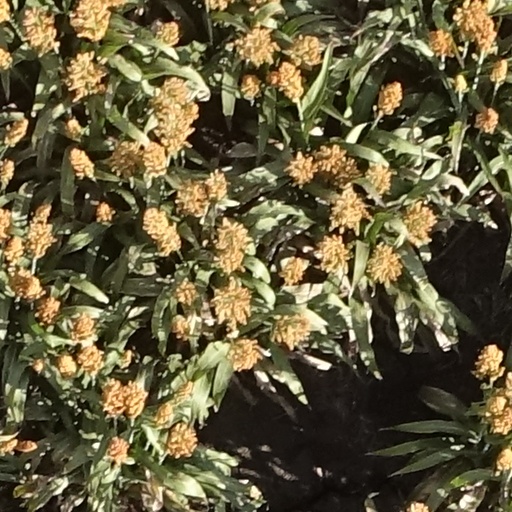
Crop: sorghum